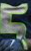
Number: 2